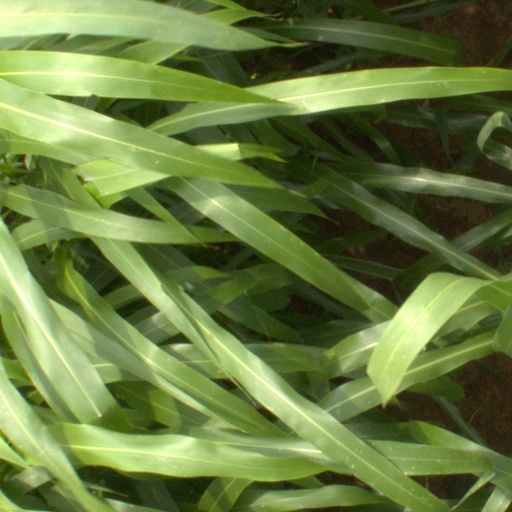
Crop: sorghum